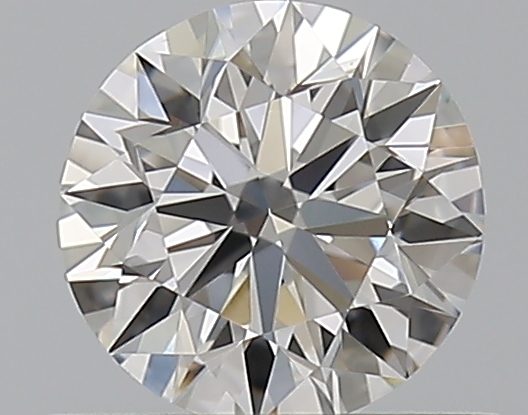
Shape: round
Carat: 0.5
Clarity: VVS2
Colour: G
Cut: EX
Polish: EX
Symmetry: VG
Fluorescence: ST
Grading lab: GIA
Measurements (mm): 5.06 x 5.11 x 3.14